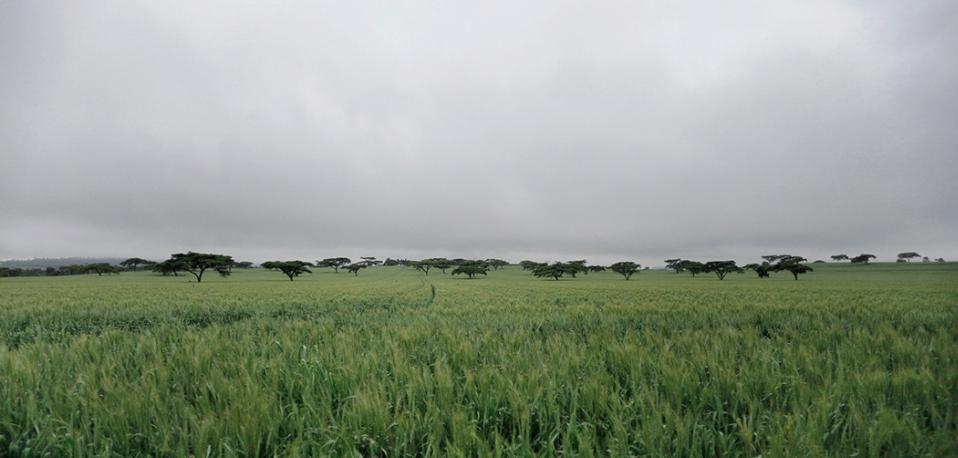
Mbegu za mazao zikiwa zimehifadhiwa vizuri katika pakiti iliyotengenezwa kwa kutumia plastiki ili zisiweze kuharibika, ikiwa ina jina la zao hilo, picha ya mmea pindi utakapokua pamoja na uzito zimeandikwa kwenye plastiki hiyo.